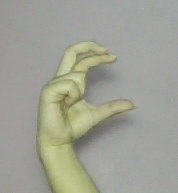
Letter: thal